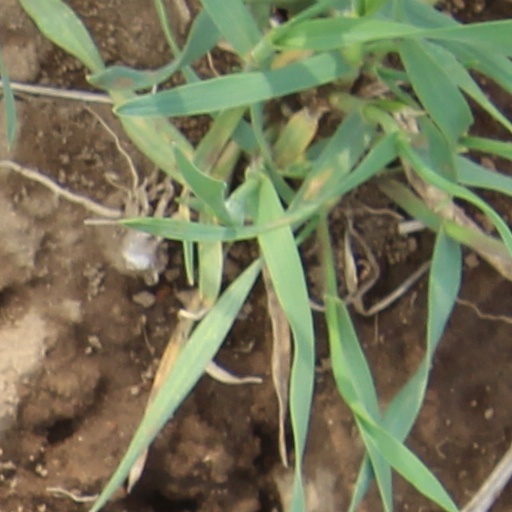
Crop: wheat